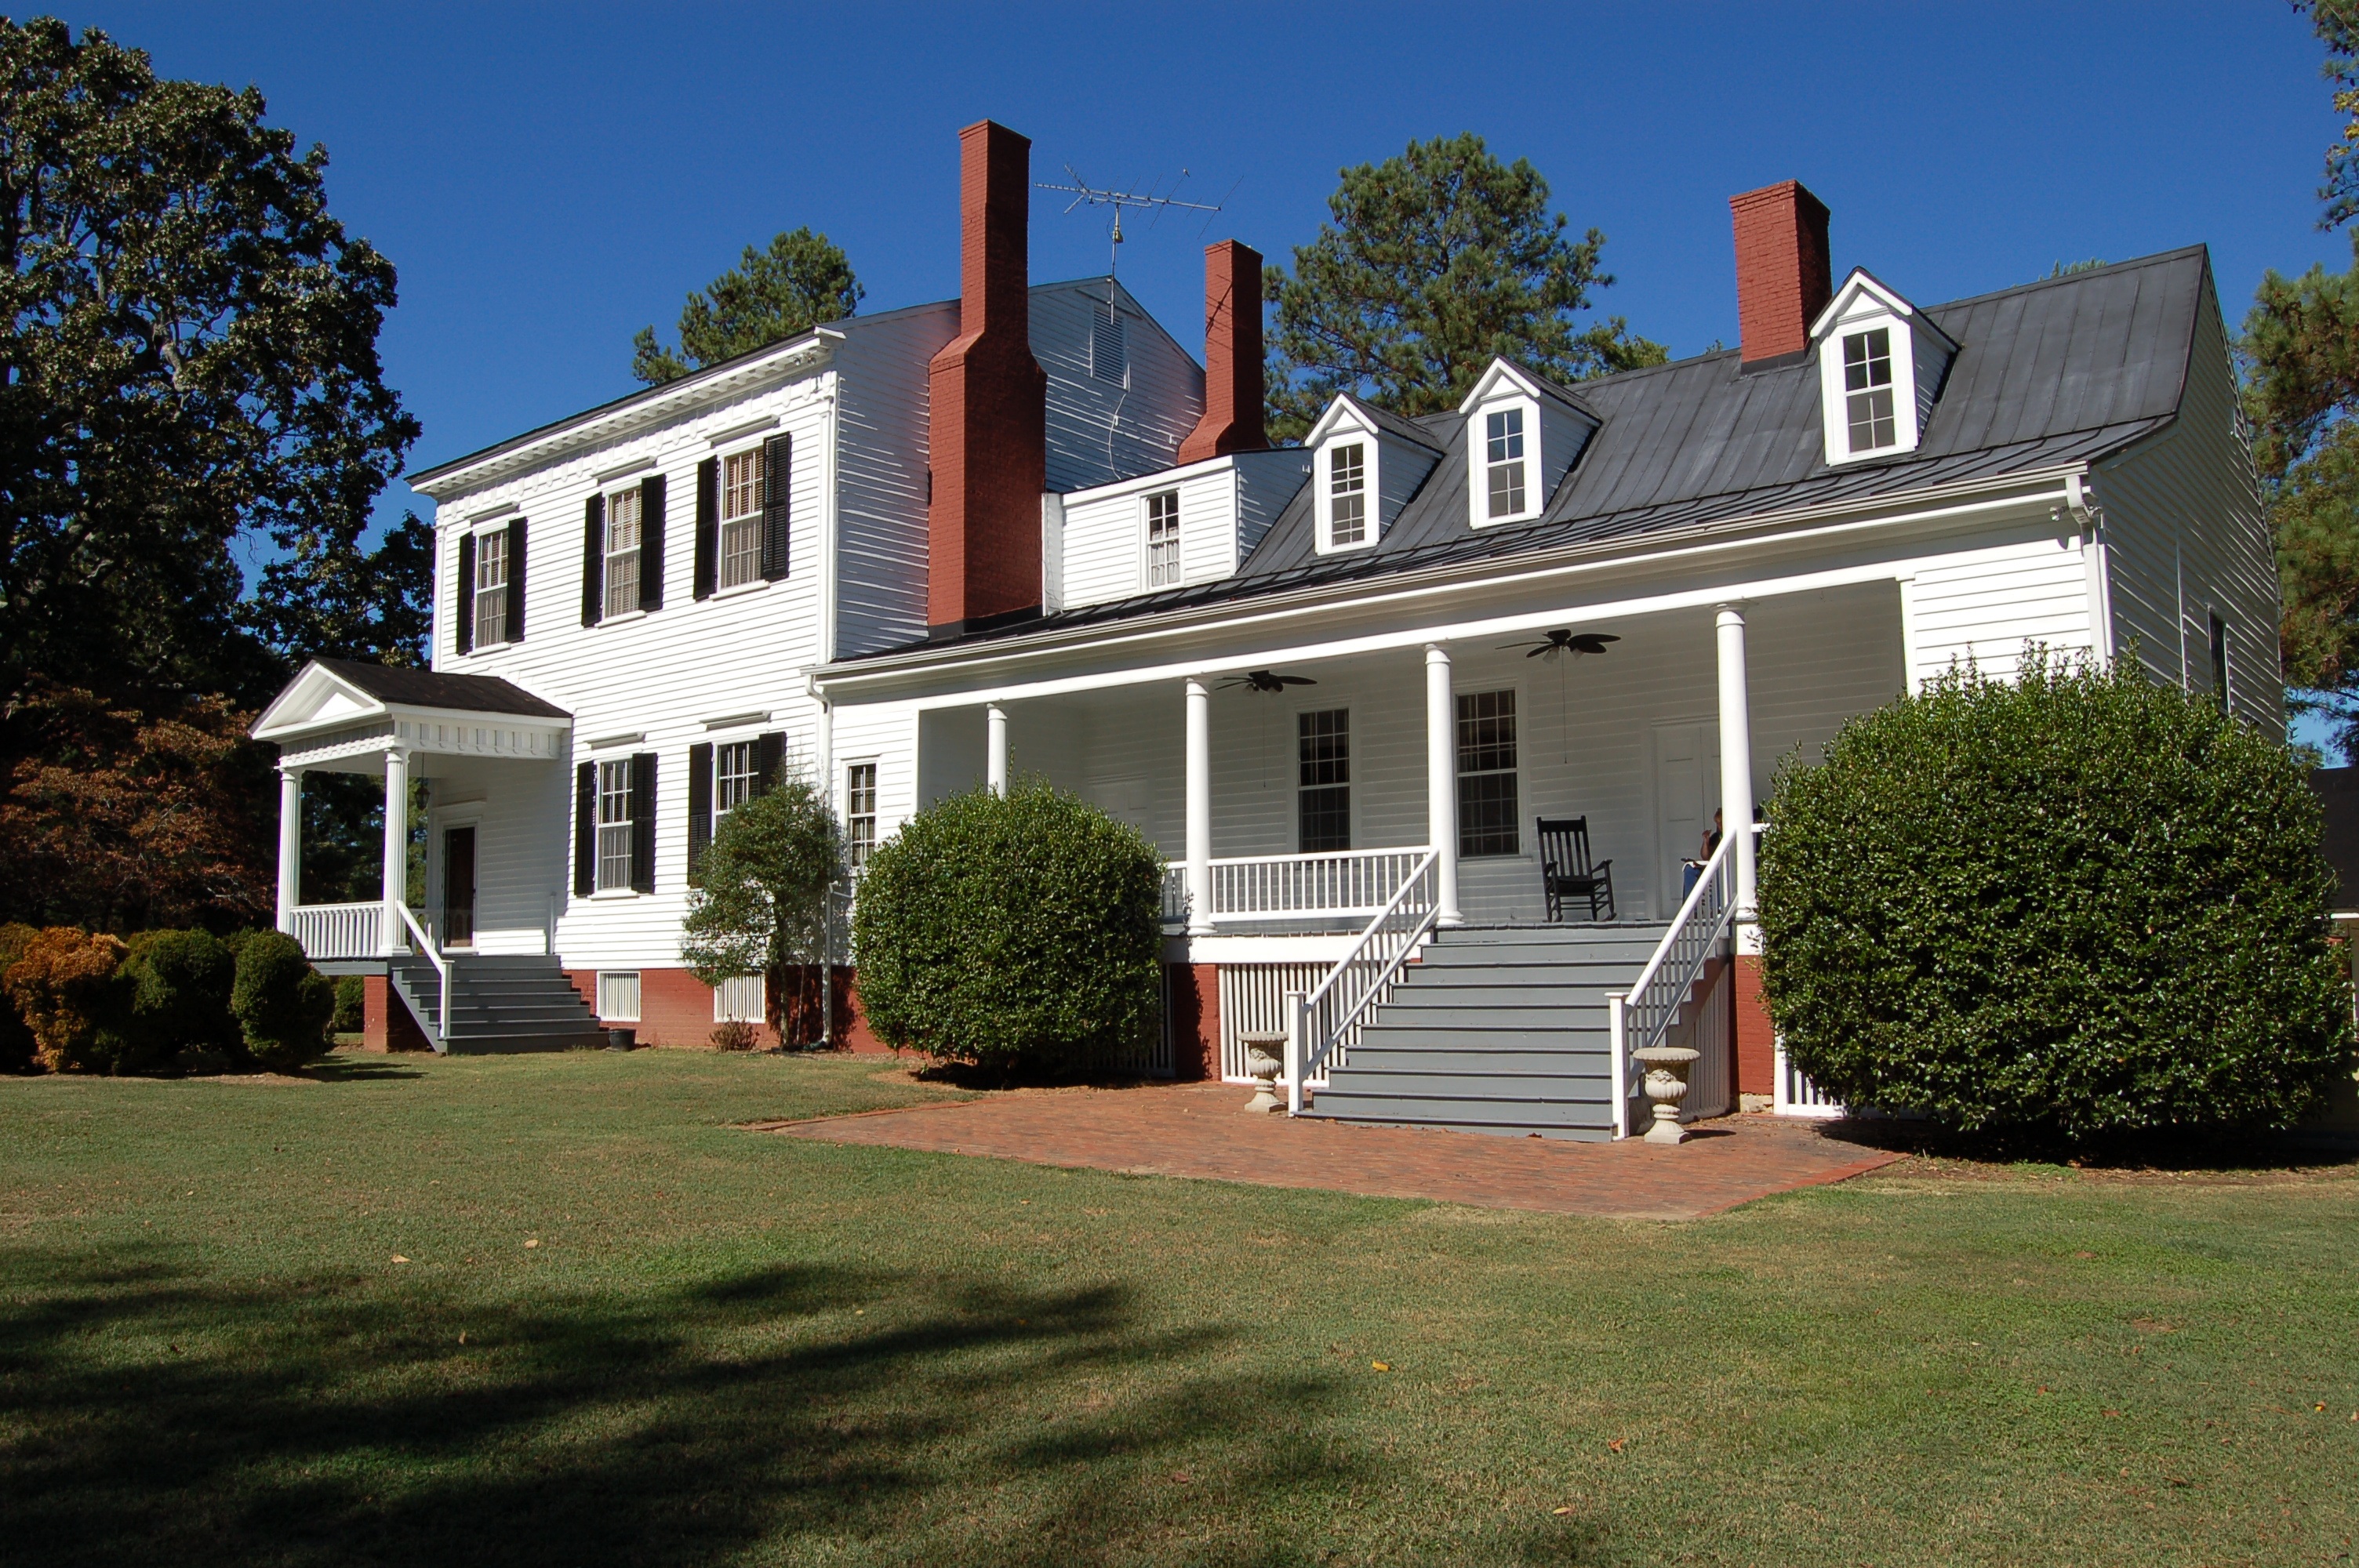
architecture, lawn, villa, mansion, house, building, home, cottage, facade, property, wooden house, farmhouse, estate, siding, neighbourhood, manor house, real estate, family home, antebellum, residential area, american style